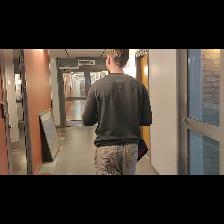
Label: Human